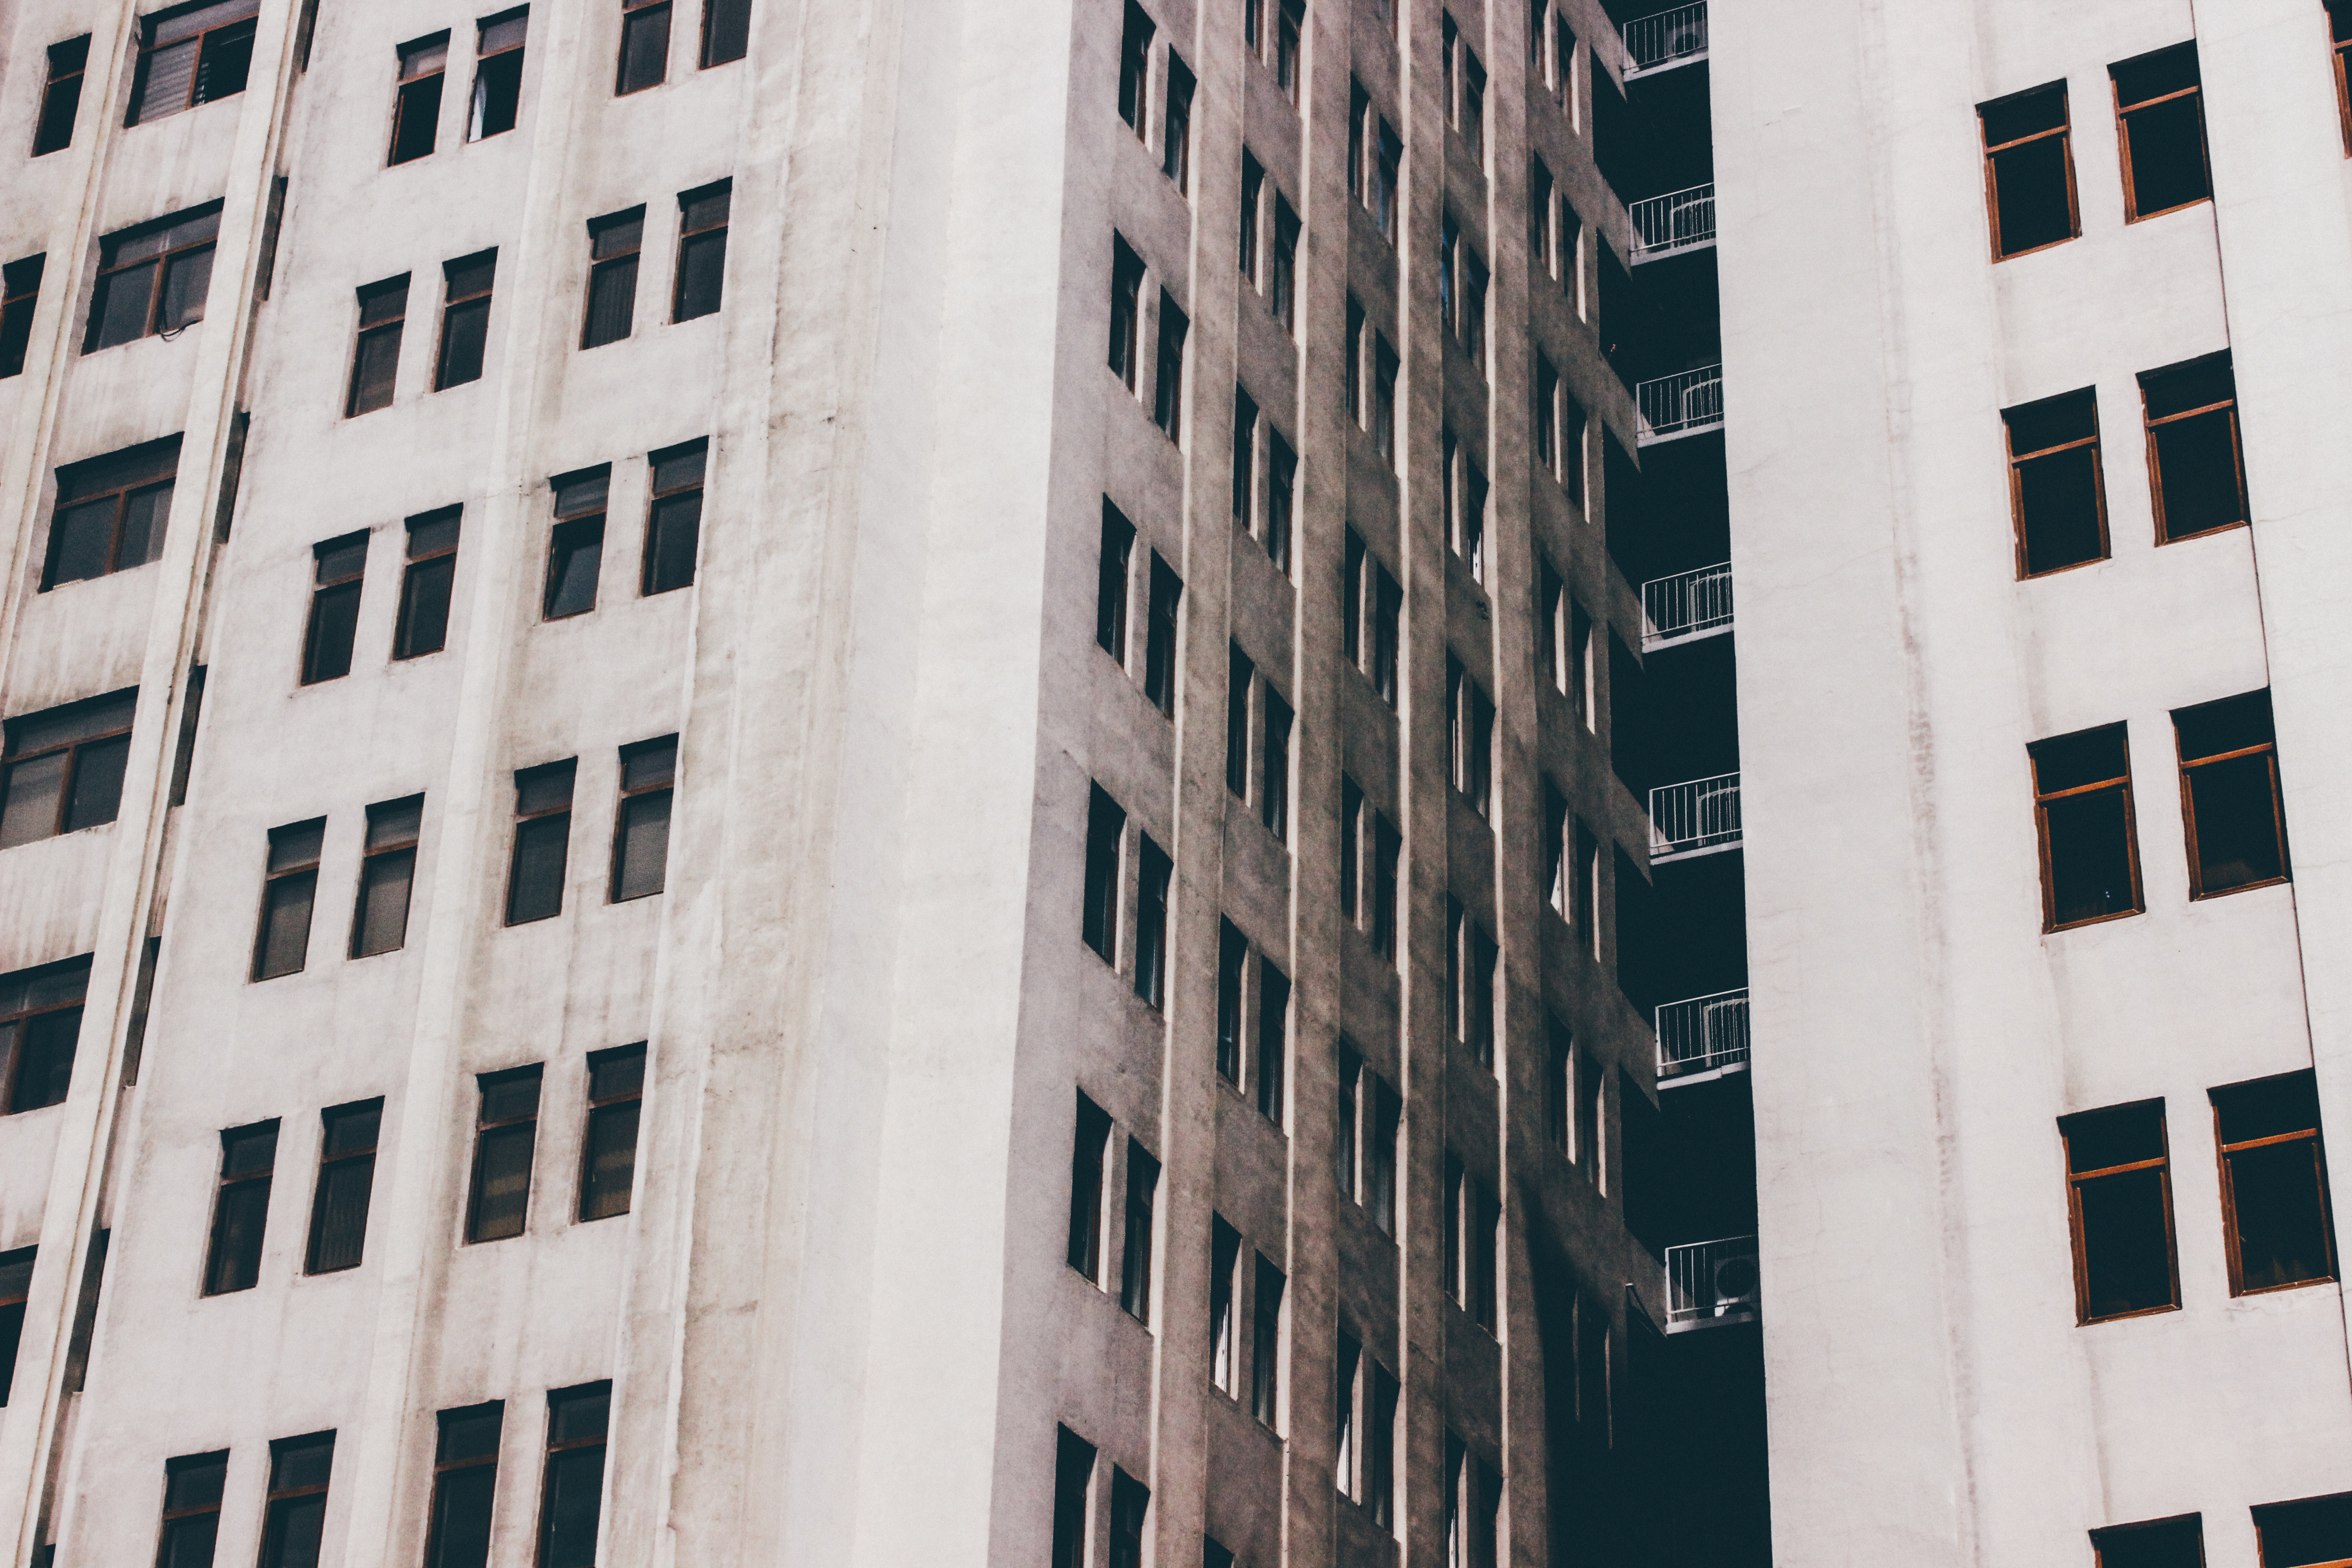
architecture, street, window, building, city, skyscraper, downtown, facade, blue, apartment, tower block, shape, neighbourhood, urban area, human settlement